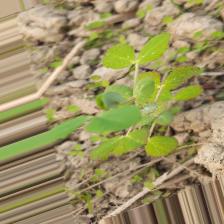
Label: Lentil Rust